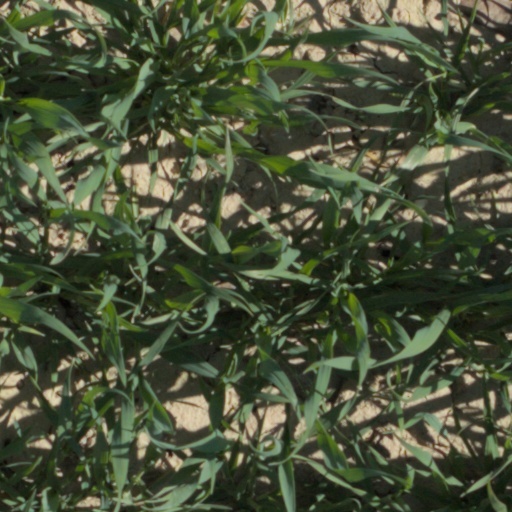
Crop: wheat